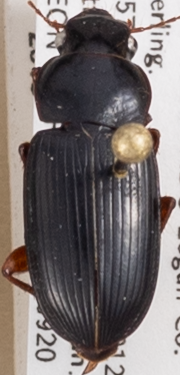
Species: Harpalus paratus
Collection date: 2018-09-20
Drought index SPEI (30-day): -0.9
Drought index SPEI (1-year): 0.86
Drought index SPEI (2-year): -0.128